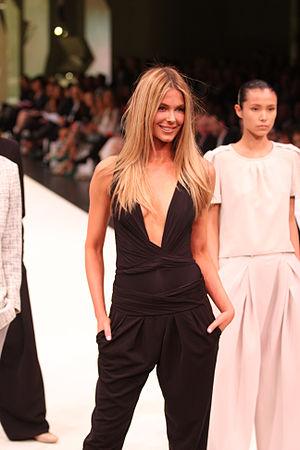
Jennifer Hawkins est une reine de beauté, un mannequin et une présentatrice de télévision australienne qui fut Miss Univers 2004. Elle est également le visage du magasin australien Myer.